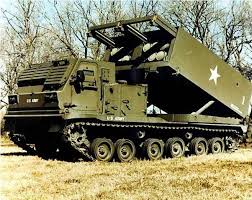
Label: Tornado